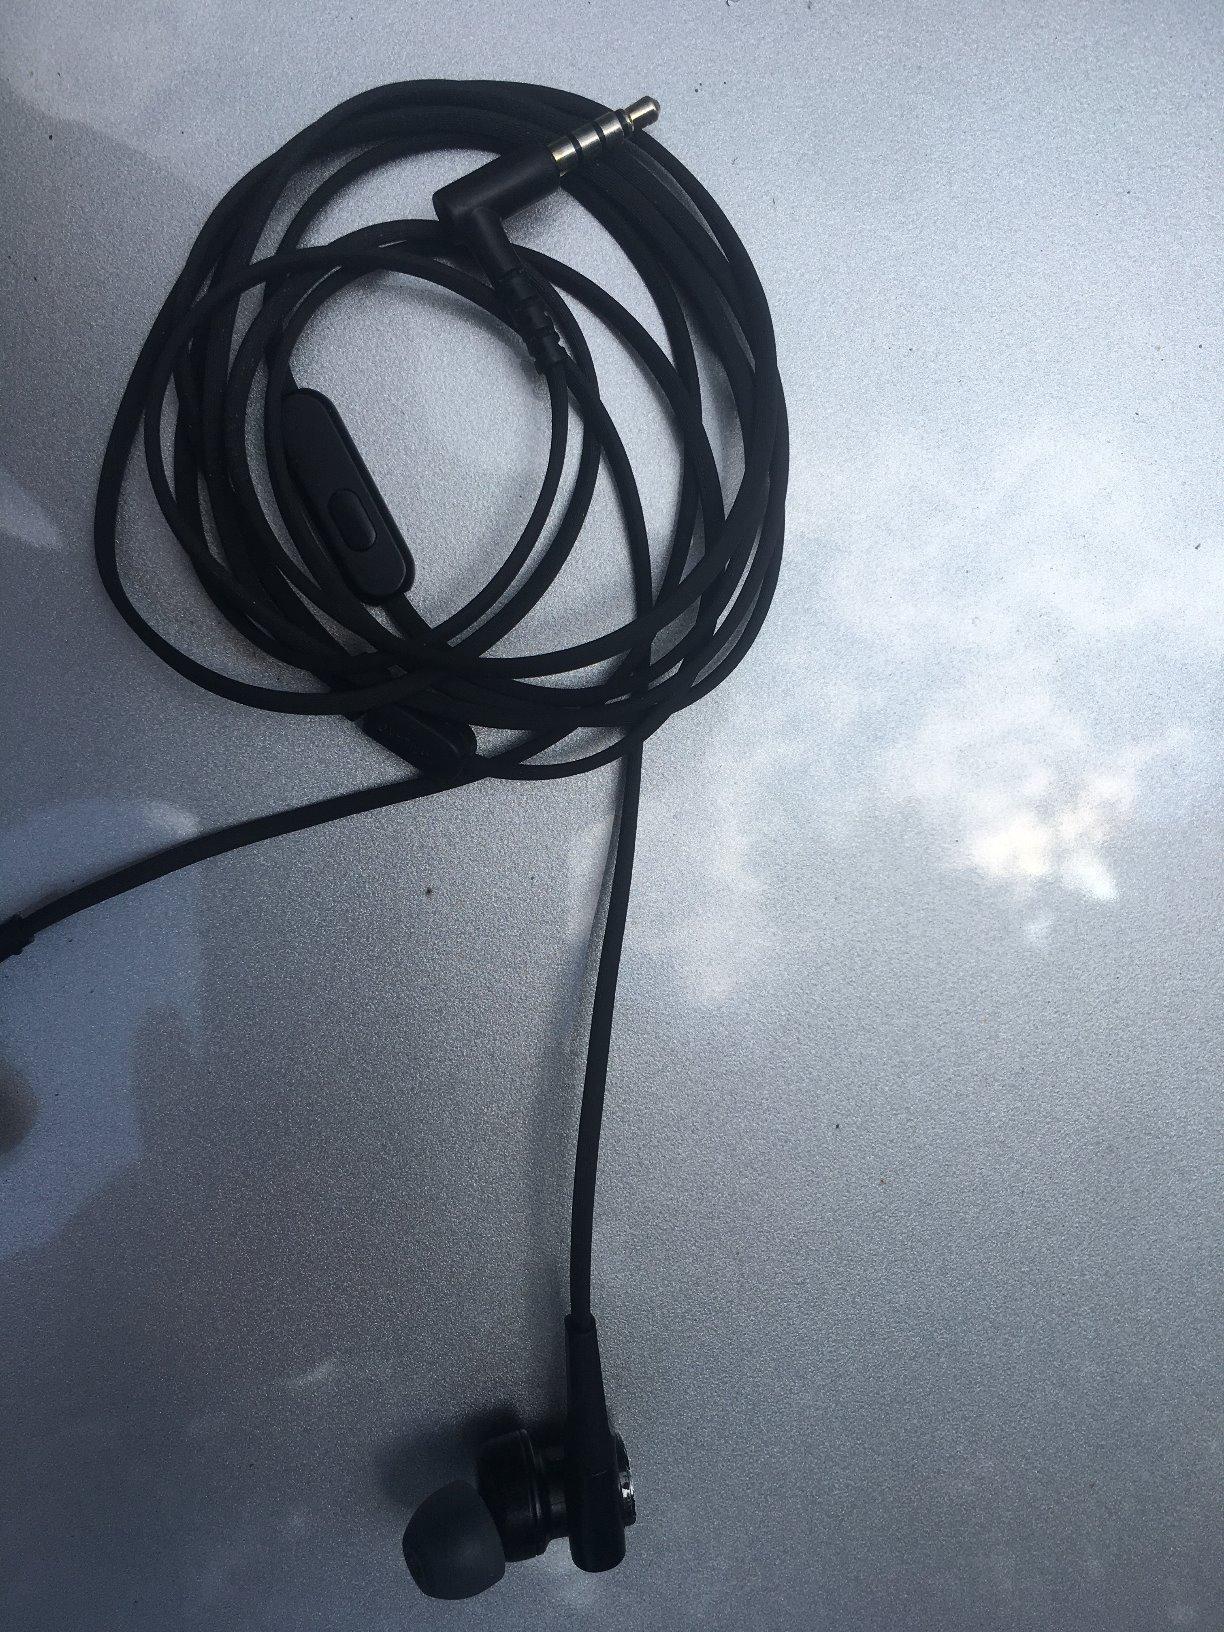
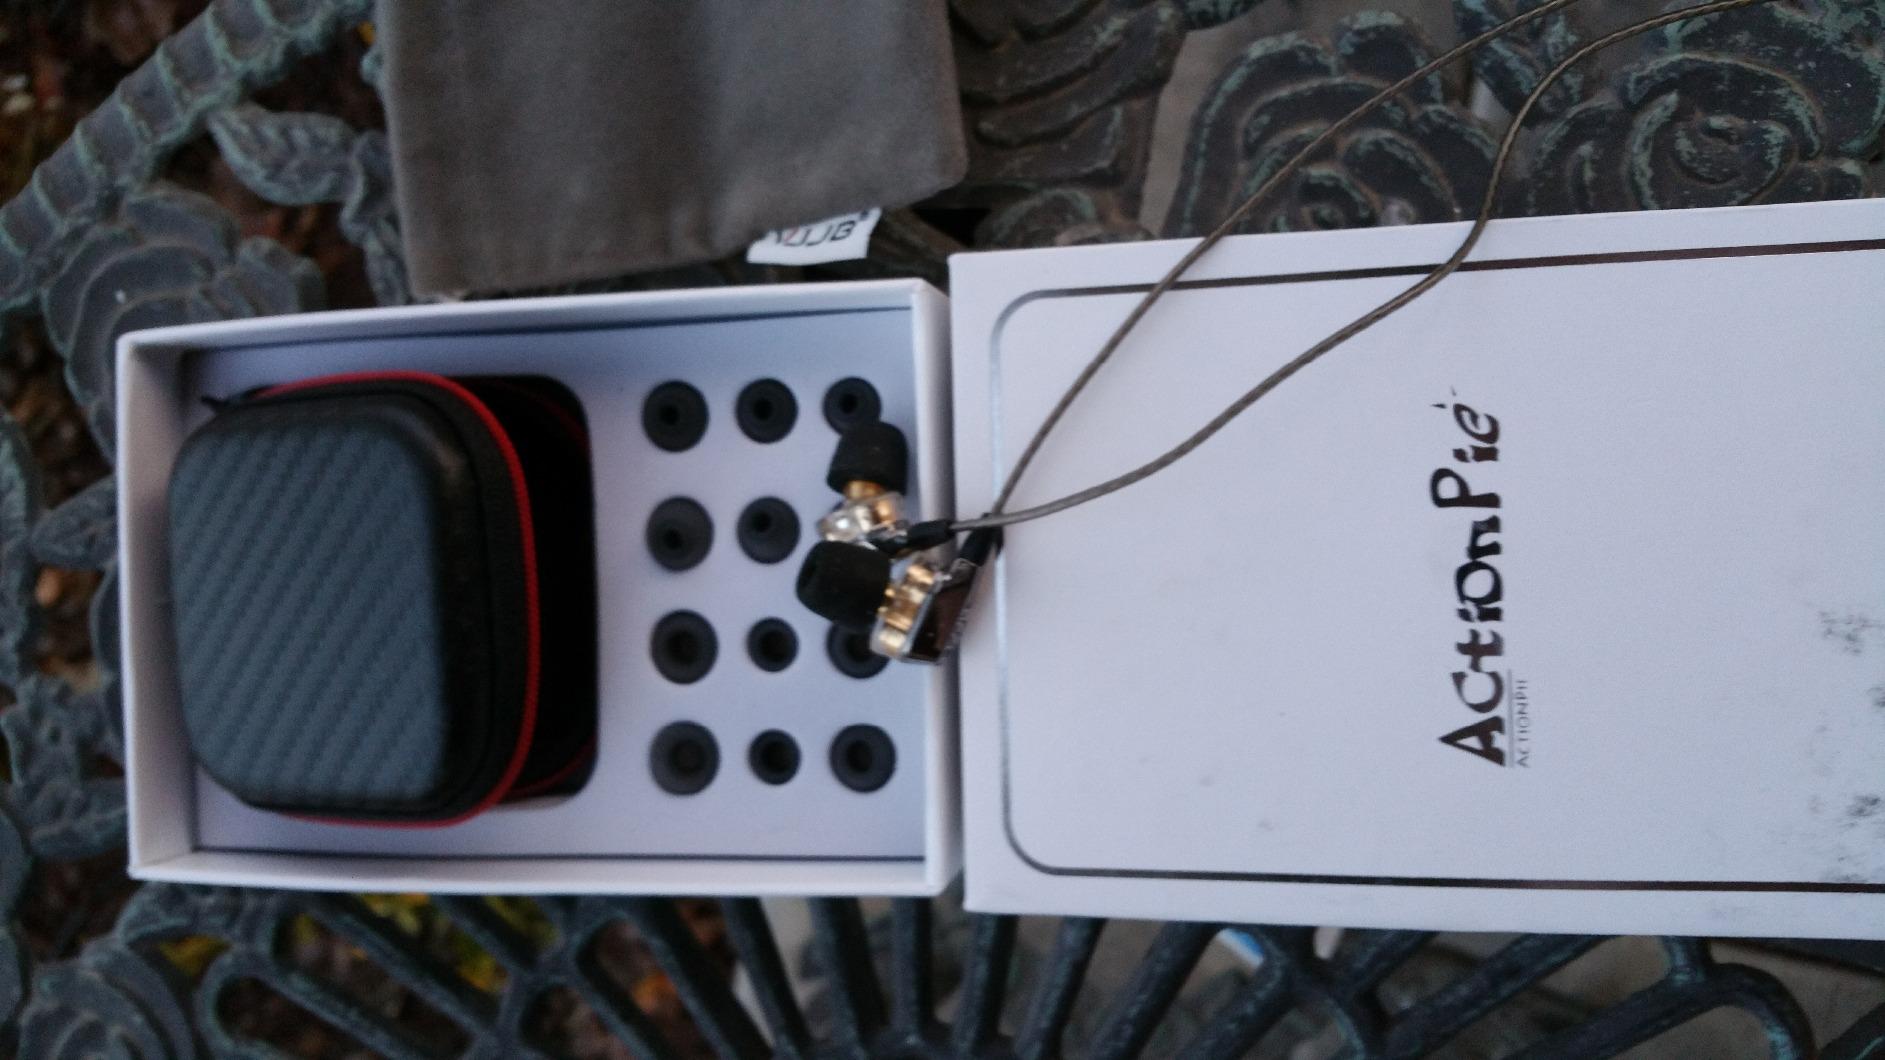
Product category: headphones
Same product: no